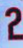
Number: 2